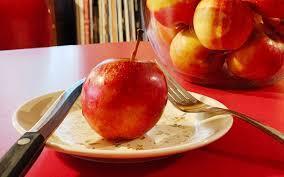
Label: apples